Hamster

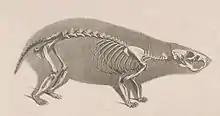
Skeleton of European hamster

Hamsters are typically stout-bodied, with tails shorter than body length, and have small, furry ears, short, stocky legs, and wide feet. They have thick, silky fur, which can be long or short, colored black, grey, honey, white, brown, yellow, red, or a mix, depending on the species. Two species of hamster belonging to the genus "Phodopus", Campbell's dwarf hamster ("P. campbelli") and the Djungarian hamster ("P. sungorus"), and two of the genus "Cricetulus", the Chinese striped hamster ("C. barabensis") and the Chinese hamster ("C. griseus") have a dark stripe down their heads to their tails. The species of genus "Phodopus" are the smallest, with bodies long; the largest is the European hamster ("Cricetus cricetus"), measuring up to long, not including a short tail of up to .